Hilter station

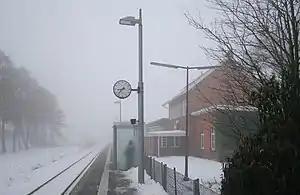
Hilter railway station with the former station building which no longer belongs to Deutsche Bahn

Hilter is a railway station located in Hilter, Germany. The station is on the Osnabrück–Brackwede railway. The train services are operated by NordWestBahn.